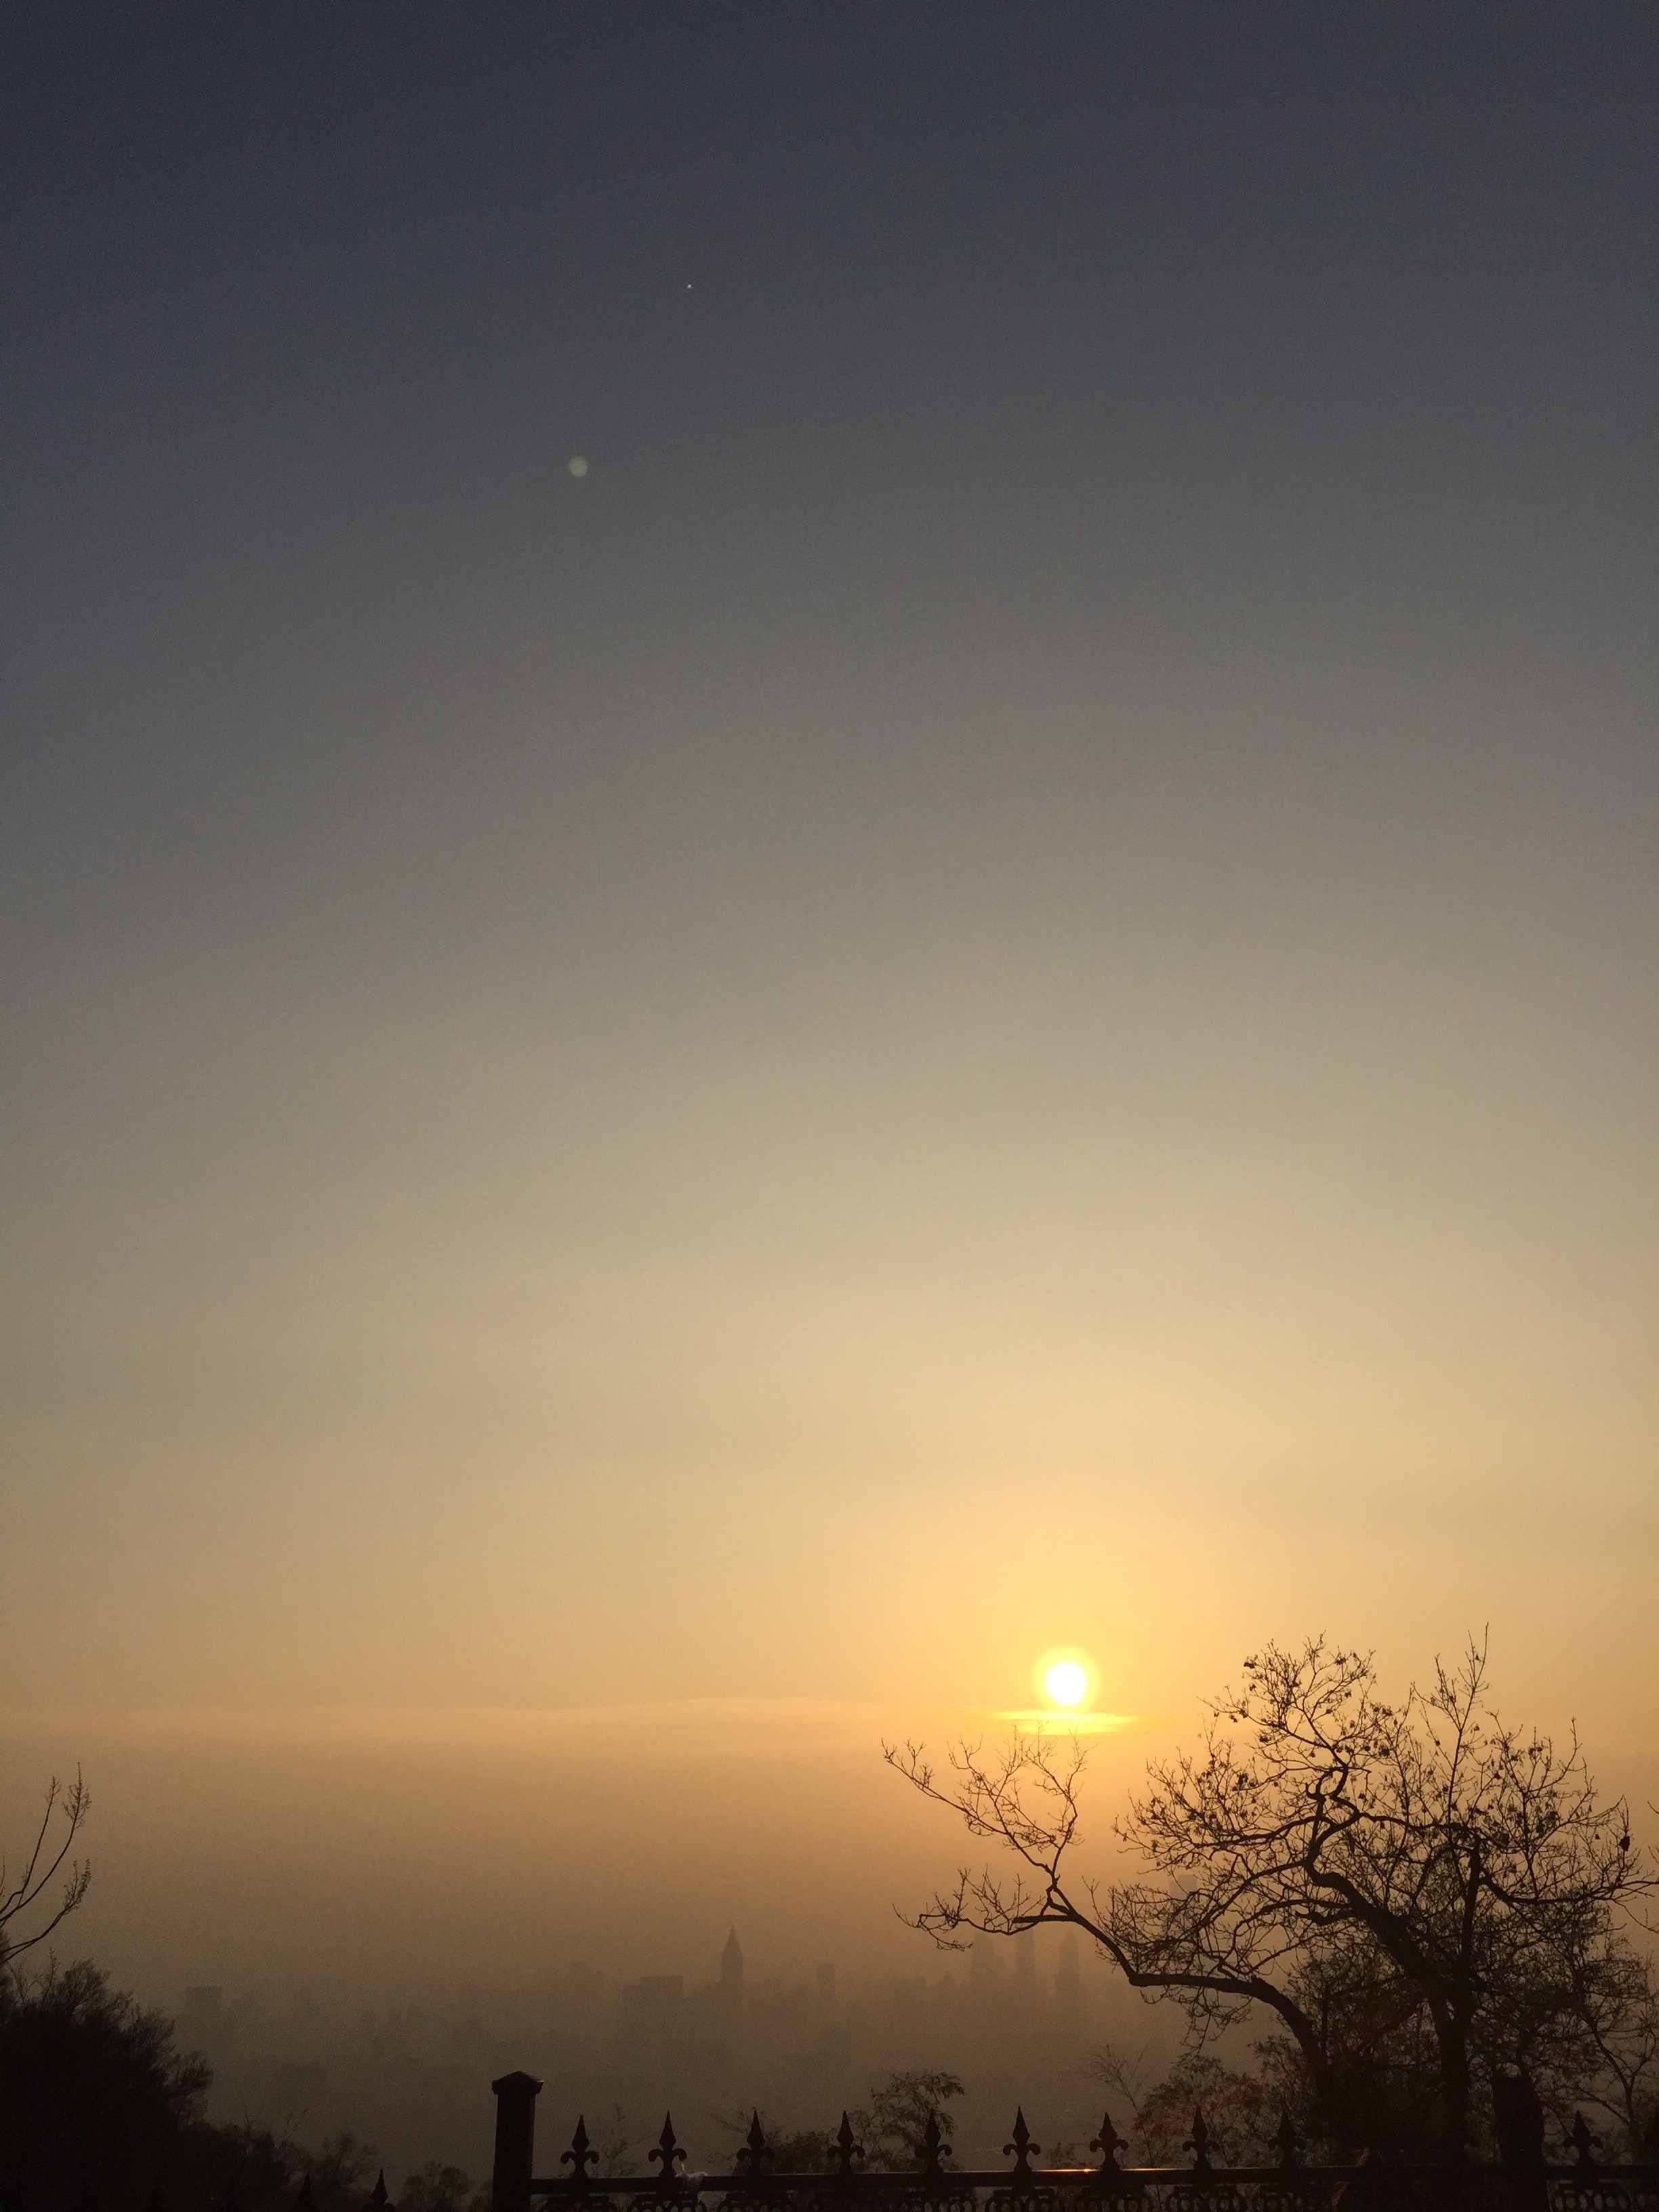
horizon, cloud, sky, sun, sunrise, sunset, sunlight, morning, dawn, atmosphere, dusk, evening, afterglow, astronomical object, atmospheric phenomenon